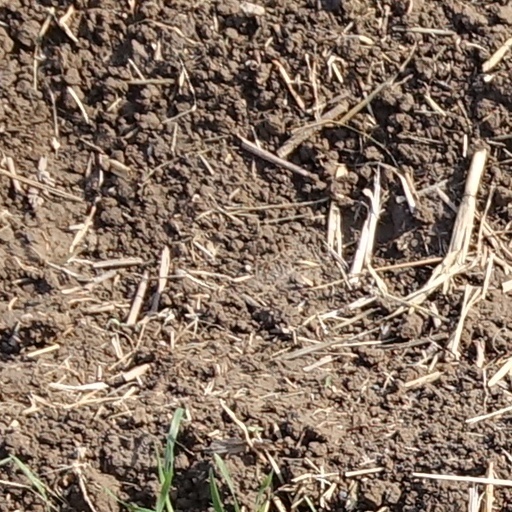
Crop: wheat